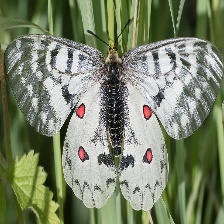
Species: CLODIUS PARNASSIAN